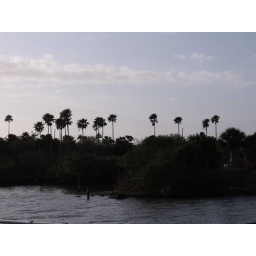
the palm trees in the shade of a cloud